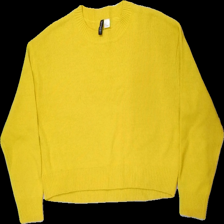
View: front
Type: Sweater
Category: Ladies
Brand: H&M
Brand text on label: Divided
Colors: Yellow
Material: 100% acry
Cut: Regular, C-collar
Size: S
Season: All
Price range: 50-100
Recommended usage: Reuse
Description: Yellow knitted sweater from Divided by H&M, size S. Good condition.